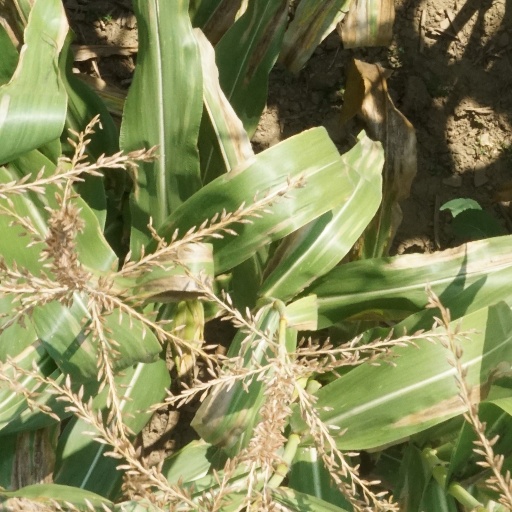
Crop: maize; corn